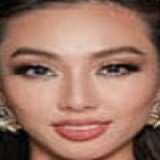
hoa hậu Nguyễn Thúc Thùy Tiên